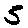
Label: 5